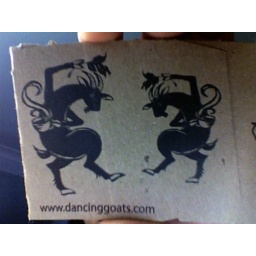
super cool graphic on a chipboard cup sleeve from a coffee house that I kept in Olympia, WA.